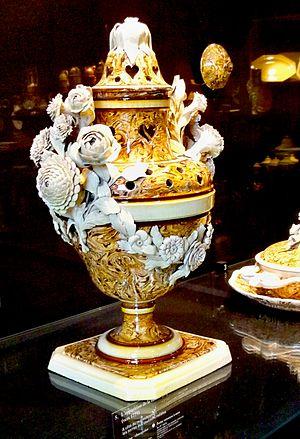
faience flammée d'Apt (84)
La faïence du pays d'Apt s'est développée à partir du XVIIIᵉ siècle dans le pays d'Apt. Sa production est liée à l'abondance de ses argiles et terres d'ocre. Leur utilisation, dès l'Antiquité, permit de développer une production de tuiles, briques et carreaux qui perdure encore de nos jours. La réputation de la faïence du pays d'Apt est due à la technique des terres de couleur mêlées ou jaspées qui composent un dessin dans toute l'épaisseur de la pâte. À cela s'ajoute un style baroque, où les aiguières, écuelles et pots à tabac sont rehaussés de décors monochromes de feuillages, de fruits et de petites figurines d’inspiration Louis XVI.